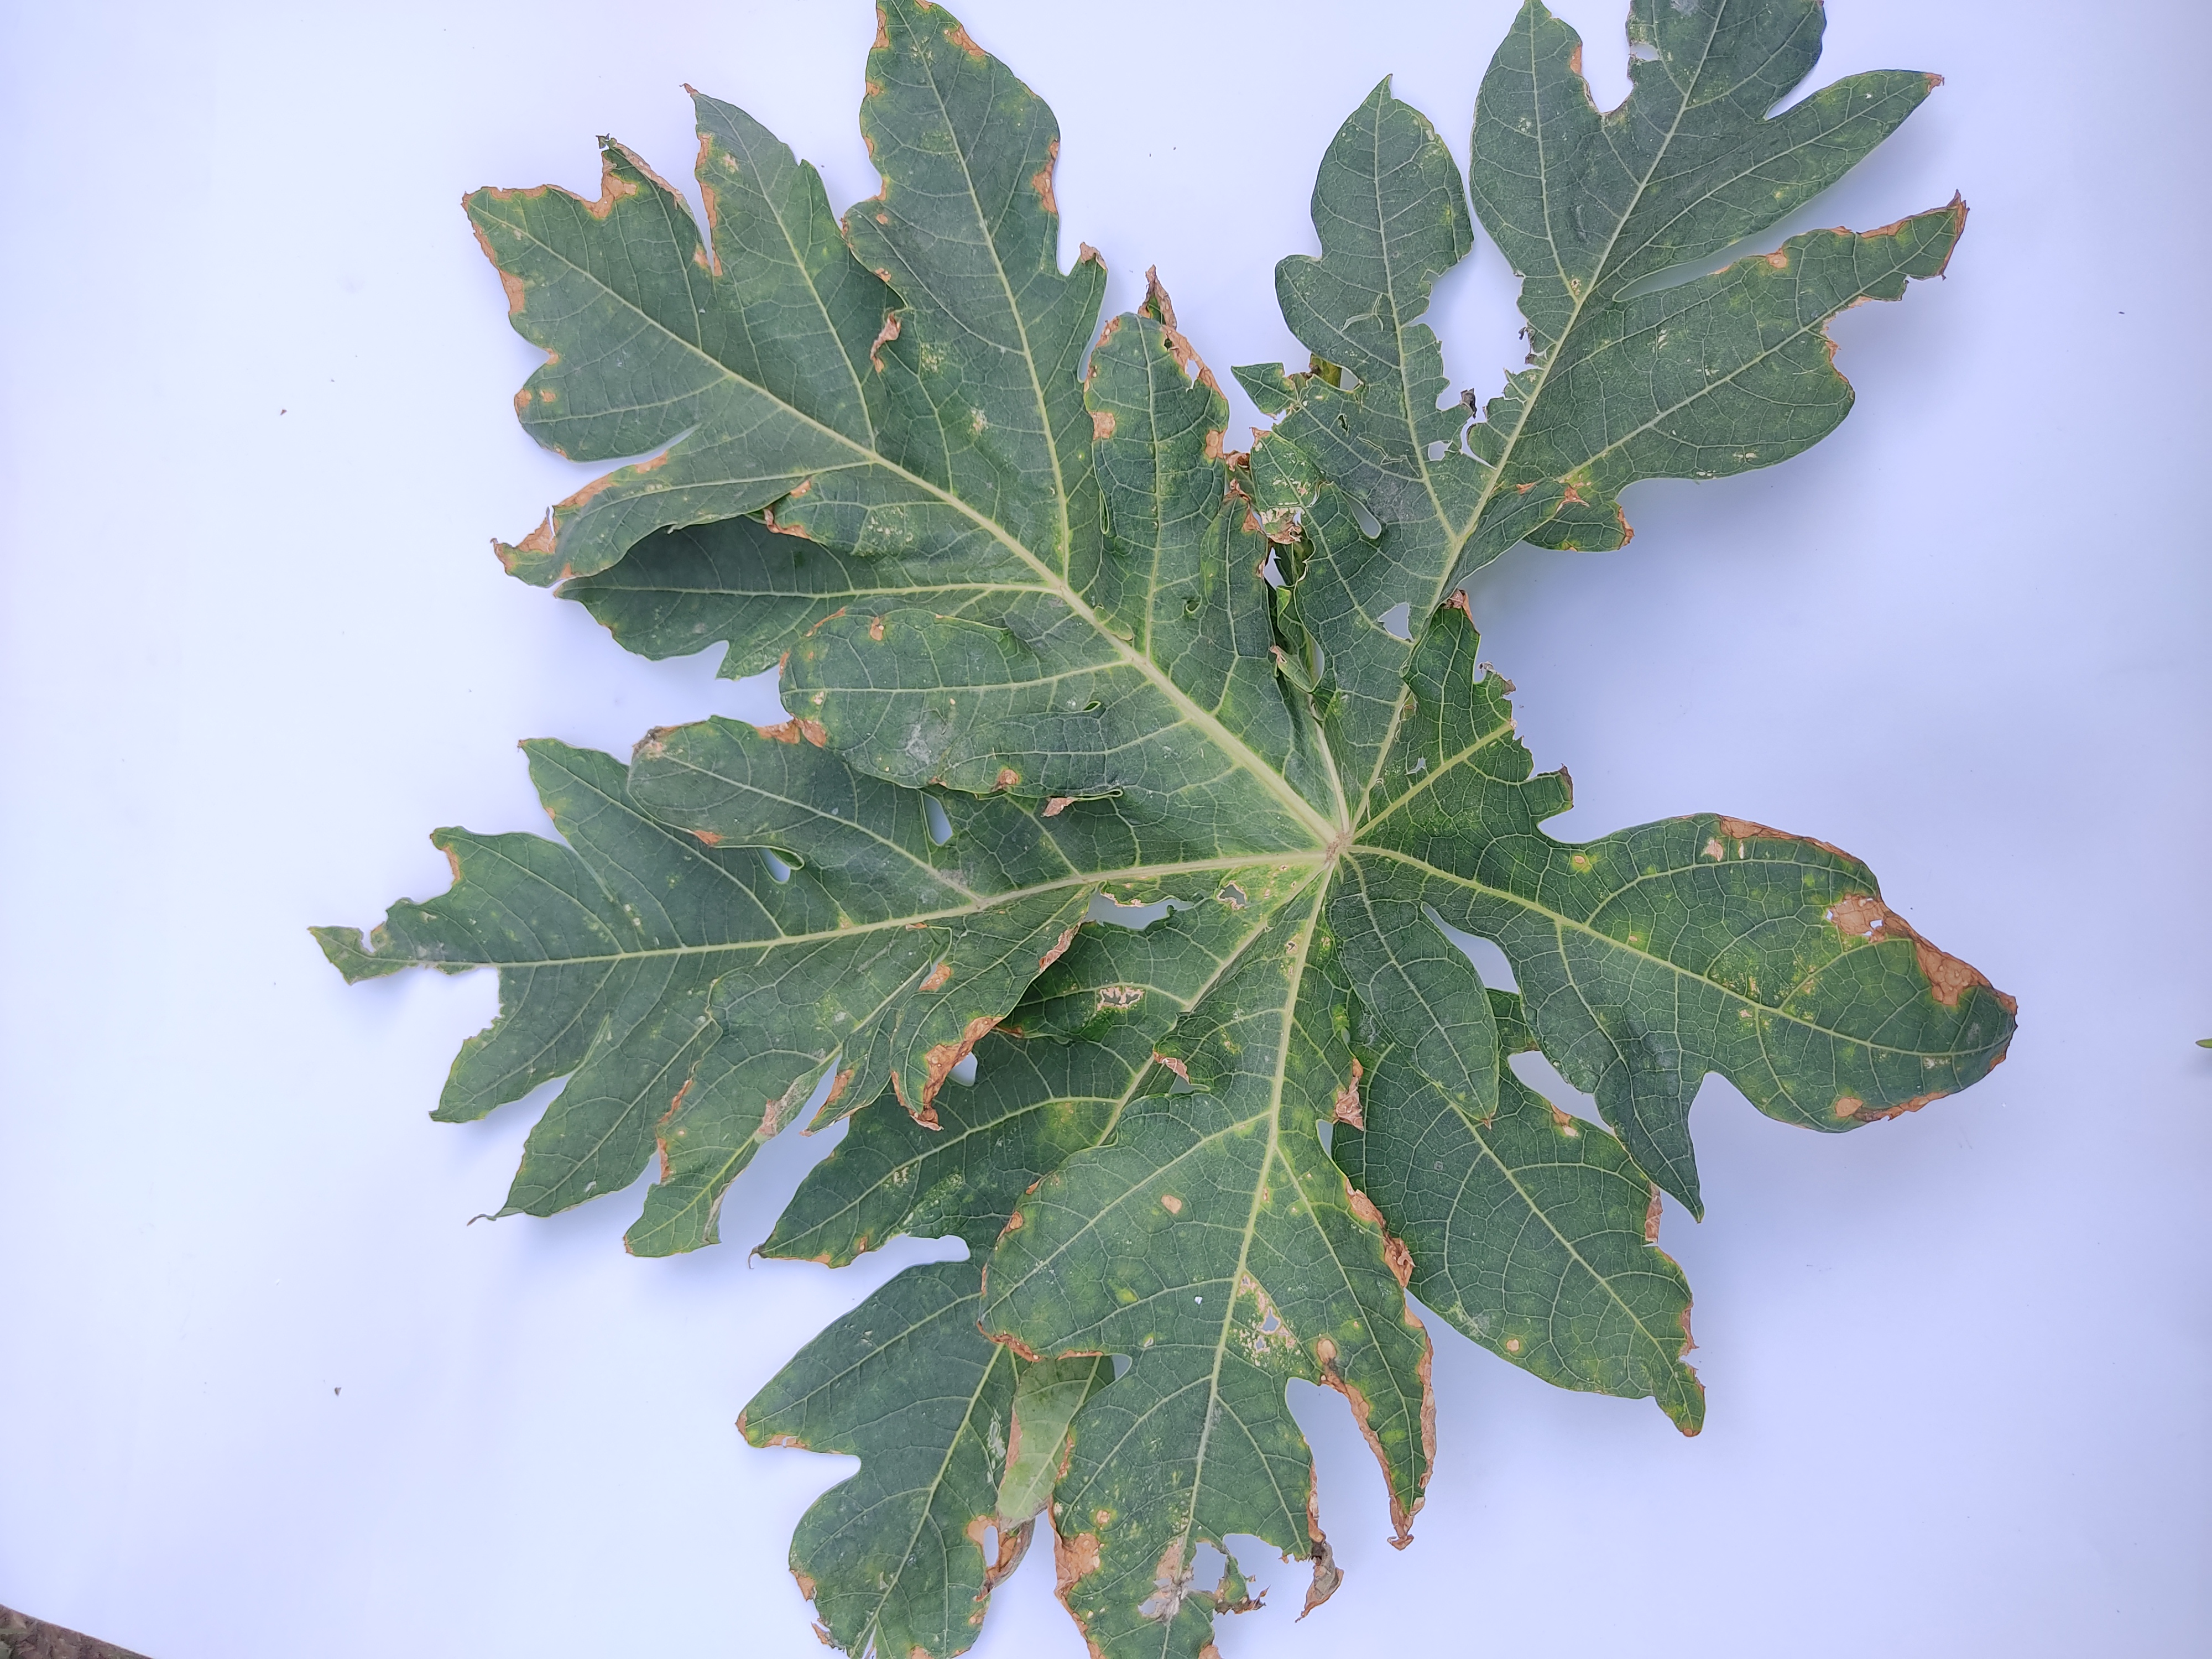
Label: Mite Disease